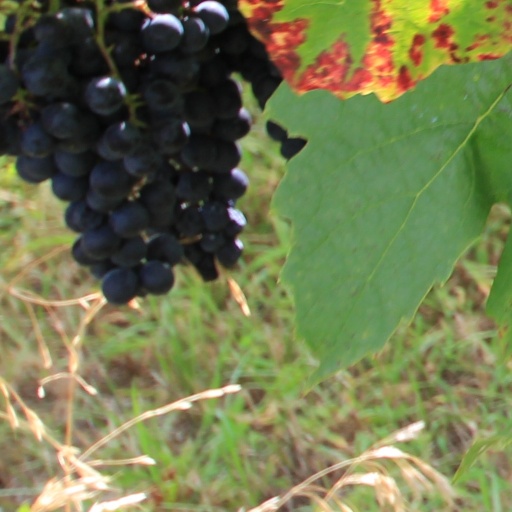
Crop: grape